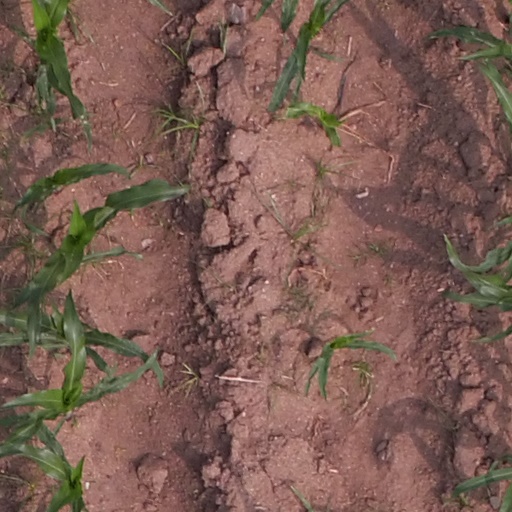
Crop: maize; corn